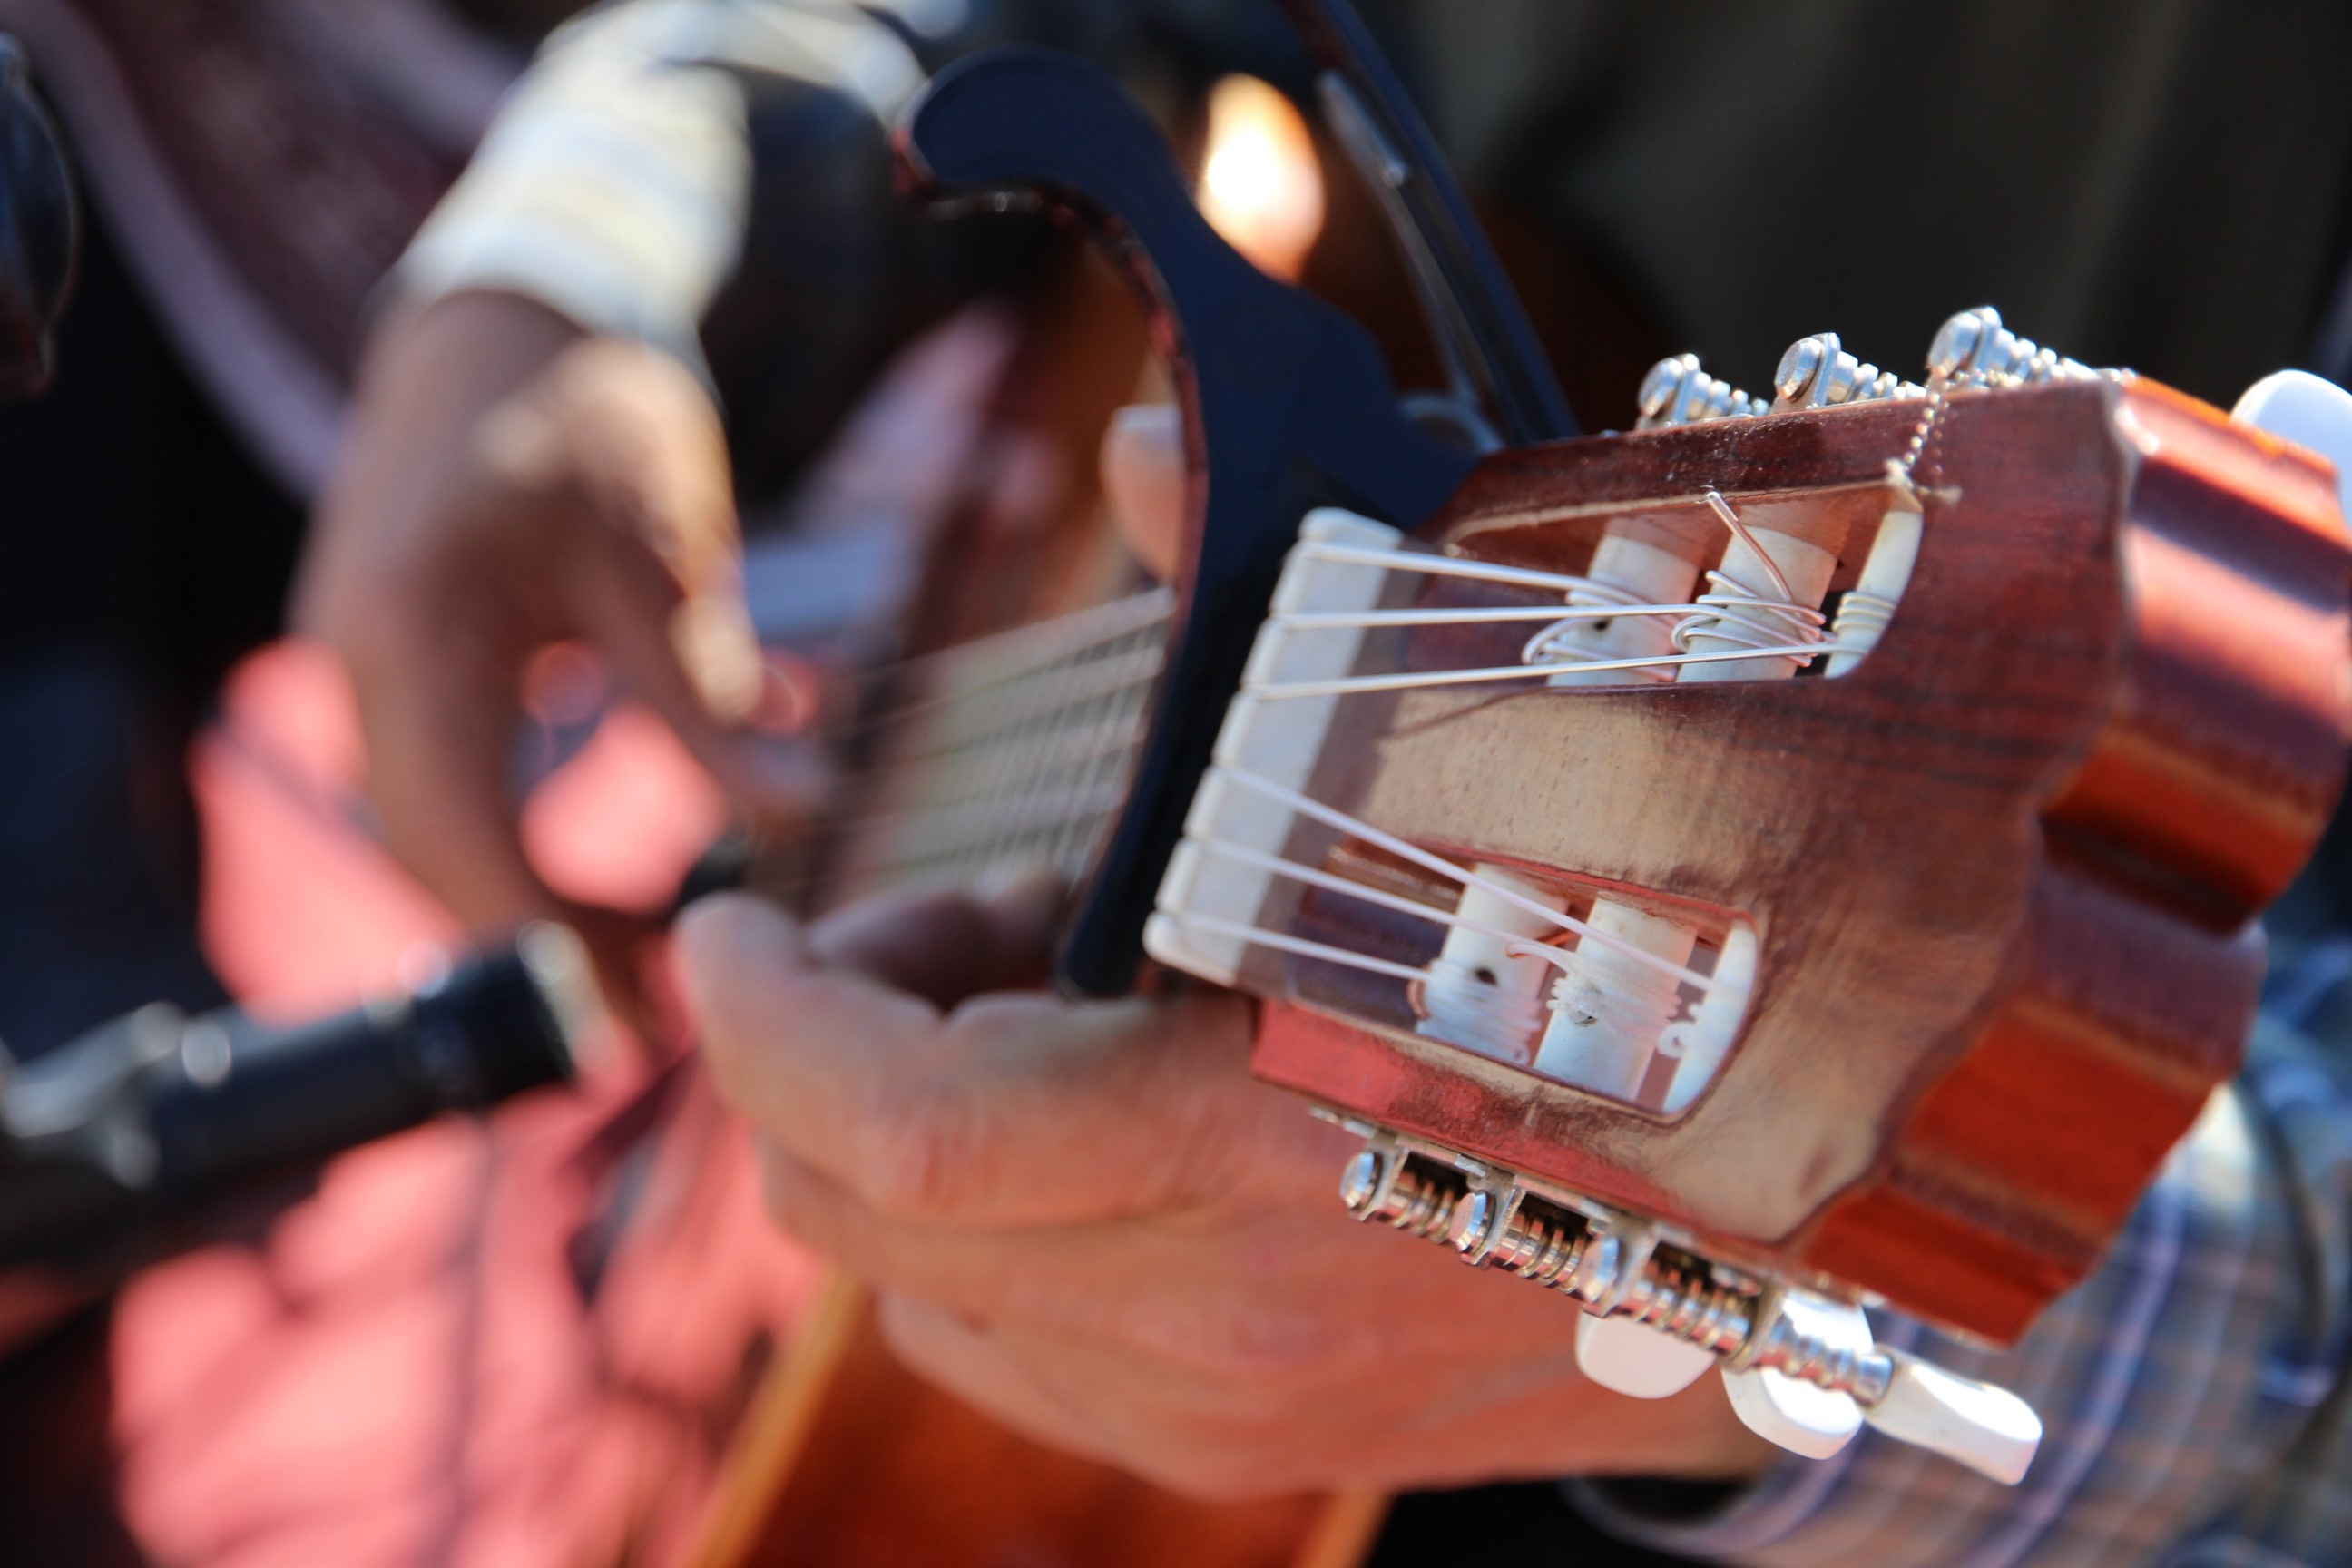
hand, music, guitar, drum, playing guitar, musical instrument, string instrument, bowed string instrument